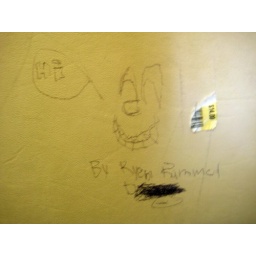
seat in front of us on the train to the game